Bisbee Residential Historic District

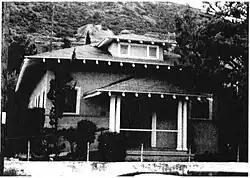
Bisbee Women's Club

The Bisbee Residential Historic District is distinct from the Bisbee Historic District, and is located north and west of that district. It developed in the late 1880s and early 1900s, to support the booming mining industry. While it has some multi-family dwellings, commercial buildings, and a school, it is primarily composed of single family houses. It also has an extensive system of pedestrian walkways and stairways. Bisbee does not follow a grid pattern, rather its streets wind following the contour of the canyon and gulches. Developed prior to automobiles, it has narrow roads which are steep, and still remains a pedestrian-oriented town. It consists of over 500 contributing buildings and structures.